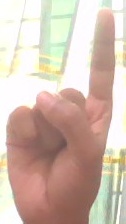
ASL sign: 1